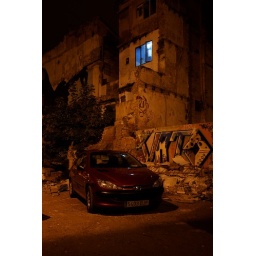
The blue window in this location in the middle of Valencia fascinated me.